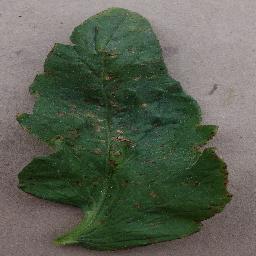
Label: Tomato___Bacterial_spot